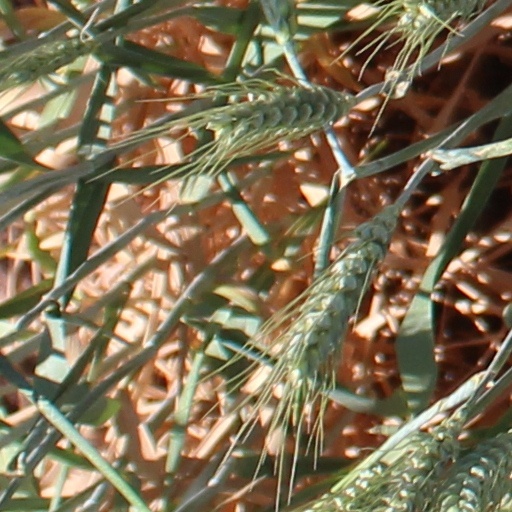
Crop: wheat